RTL9

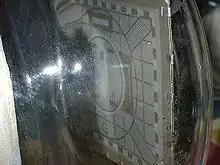
Monochrome Pye Test Card G as seen from a monoscope. Used on Télé-Luxembourg from 1955 until the early-1970s.

On 1 July 1954, CLR (Compagnie Luxembourgeoise de Radiodiffusion) changed their name to CLT (Compagnie Luxembourgeoise de Télédiffusion), to state their new ambition: television. On 20 May 1953, the administrative council of la CLR authorised their president, Robert Tabouis, to sign a contract with the Luxembourg government to run a television channel. They obtained the authority of the Grand Duke to permit a state-run monopoly of the channel.